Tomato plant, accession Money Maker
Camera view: horizontal (90 deg, fisheye); turntable rotation: 300 degrees
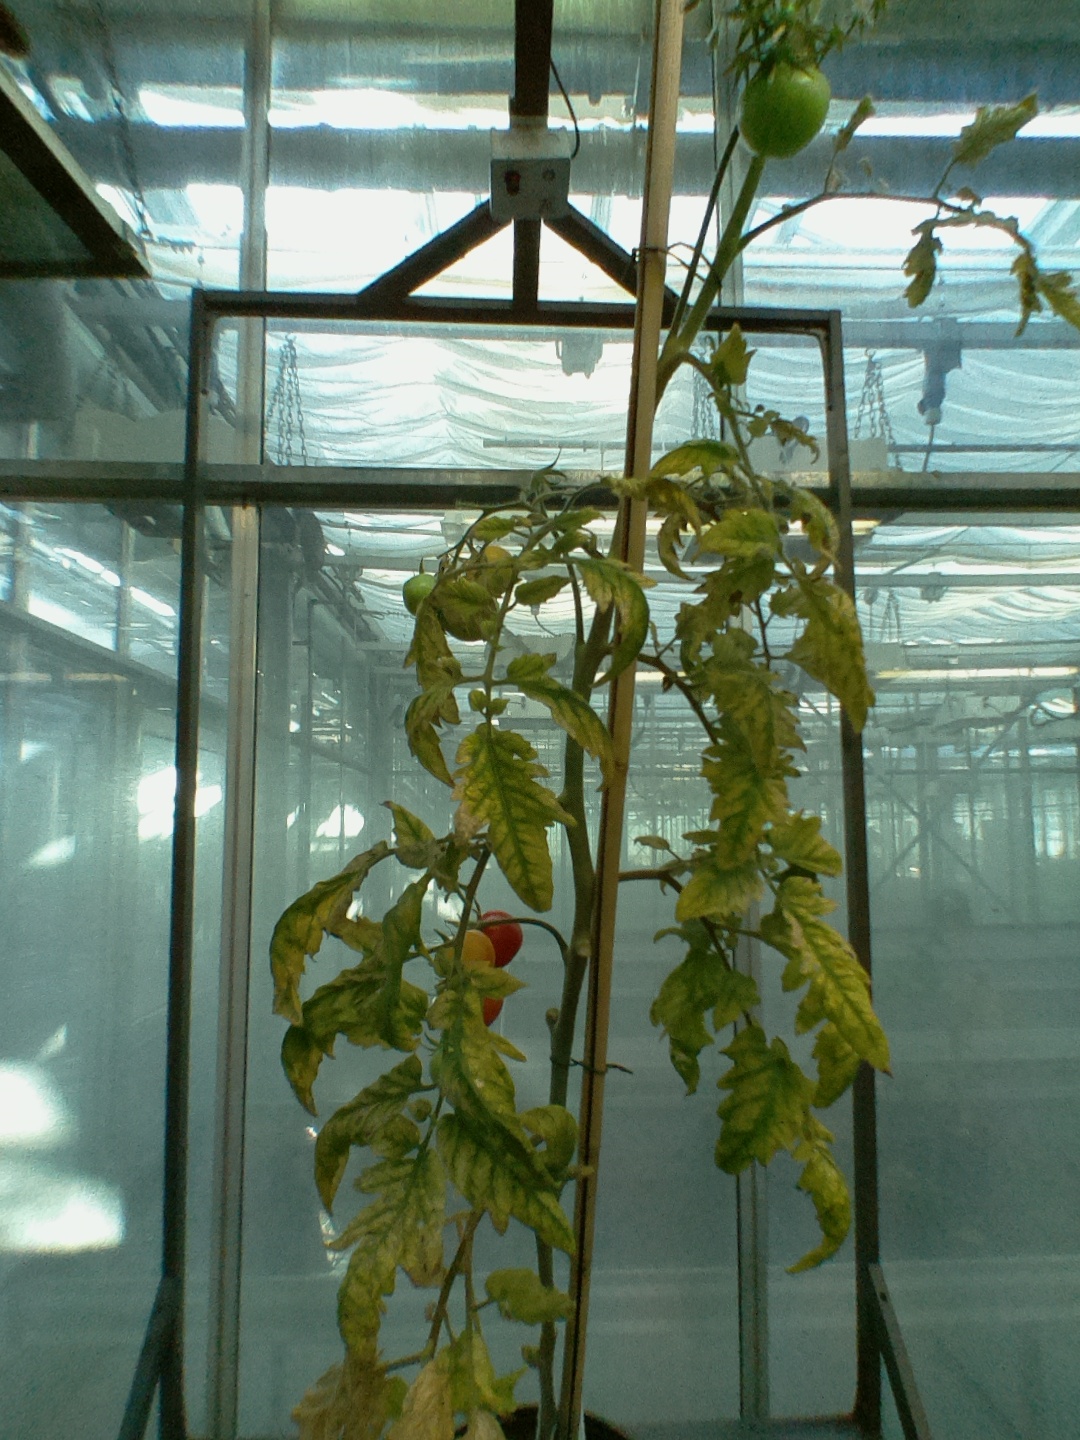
BBCH growth stage 85: 50%-60% of fruits show typical fully ripe color